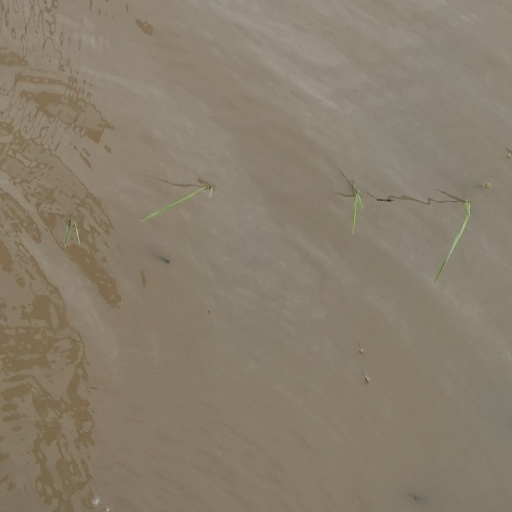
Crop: rice